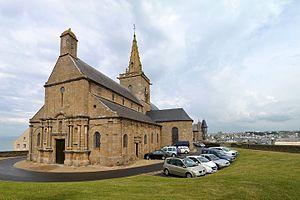
Granville (Manche)
L'église Notre-Dame du Cap Lihou est un édifice religieux catholique situé à Granville, en France.
Granville est une commune française du département de la Manche en Normandie. Bureau centralisateur du canton et siège de la communauté de communes de Granville, terre et mer, c'est une station balnéaire et climatique de la baie du mont Saint-Michel à l’extrémité de la Côte des Havres, un ancien port morutier et le premier port coquillier de France. Elle est parfois surnommée la « Monaco du Nord » de par sa situation sur un promontoire rocheux, la présence d'un casino et de plusieurs grands hôtels de luxe.